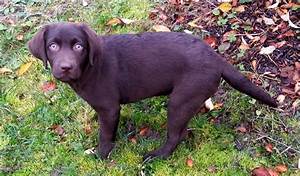
Label: cane